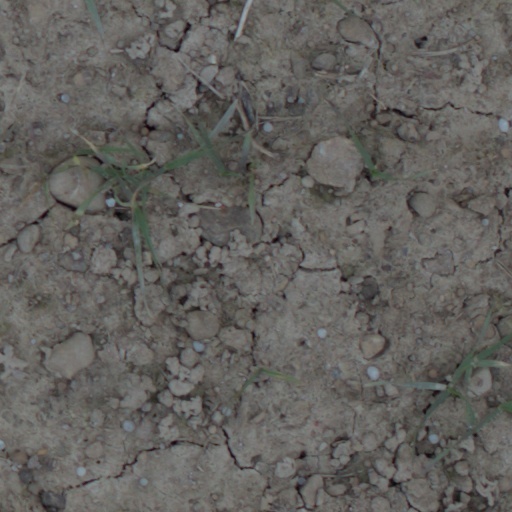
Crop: wheat